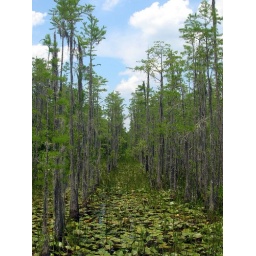
fence road in the trees